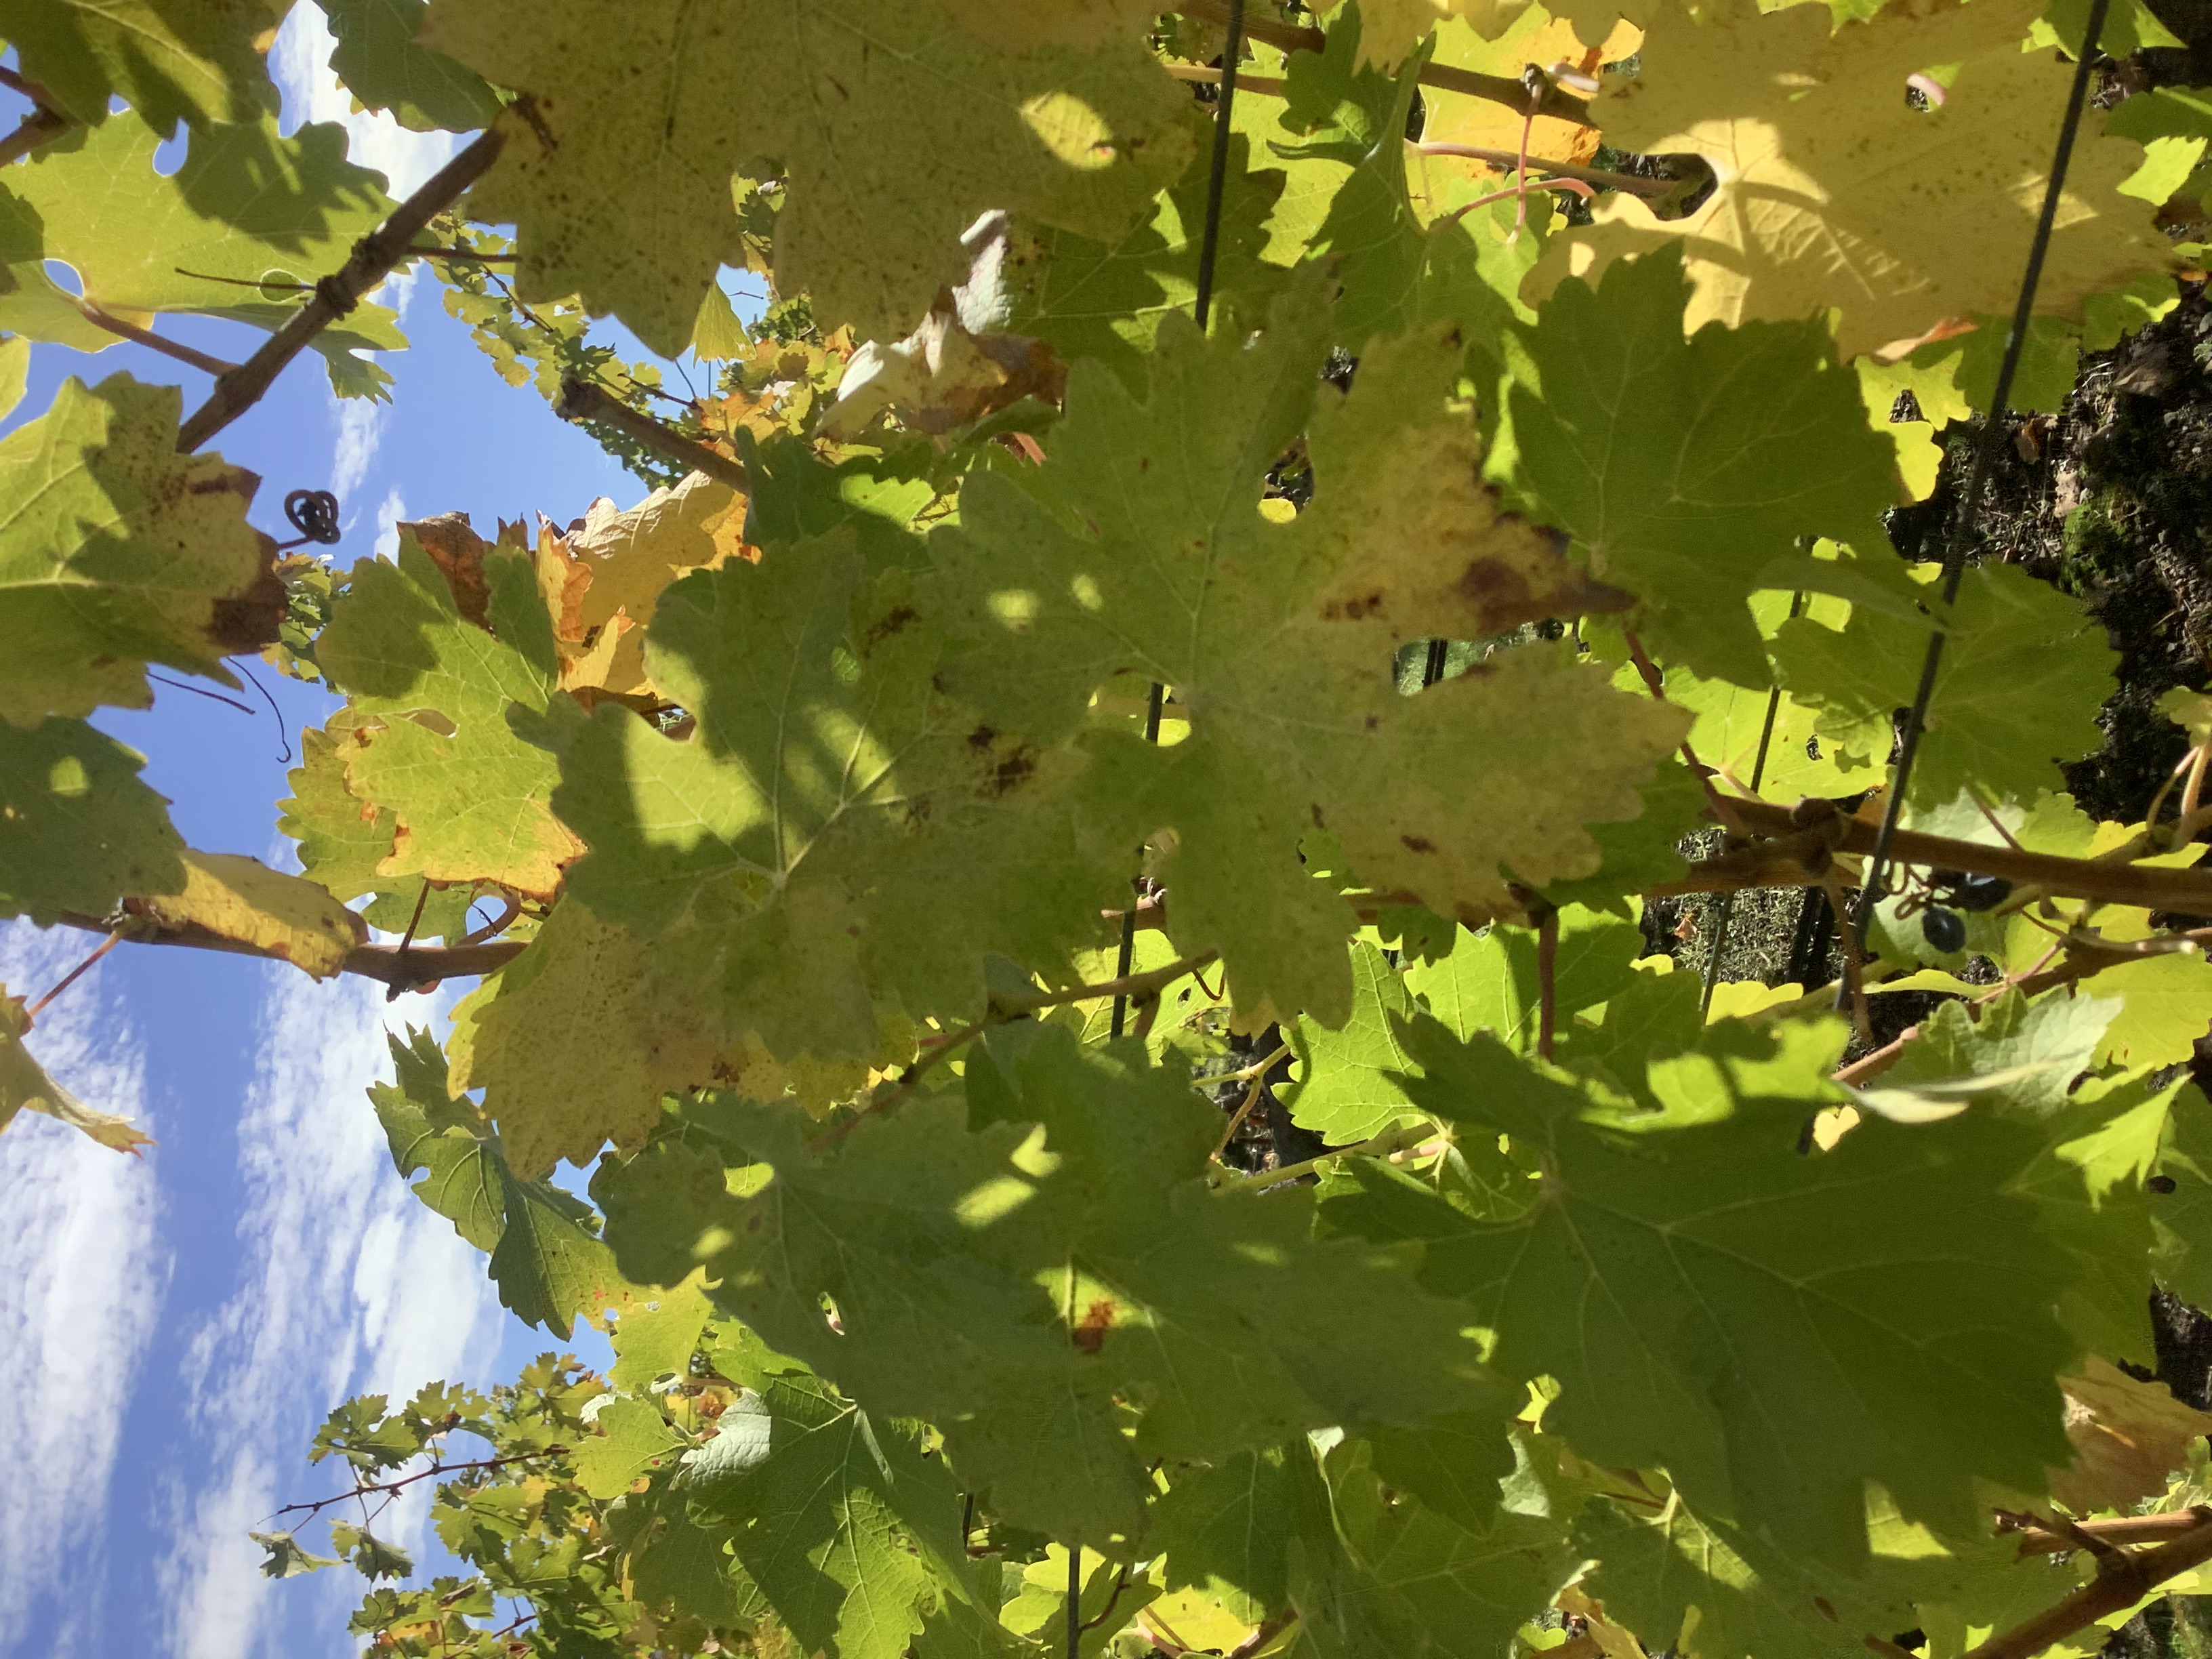
Label: No Virus